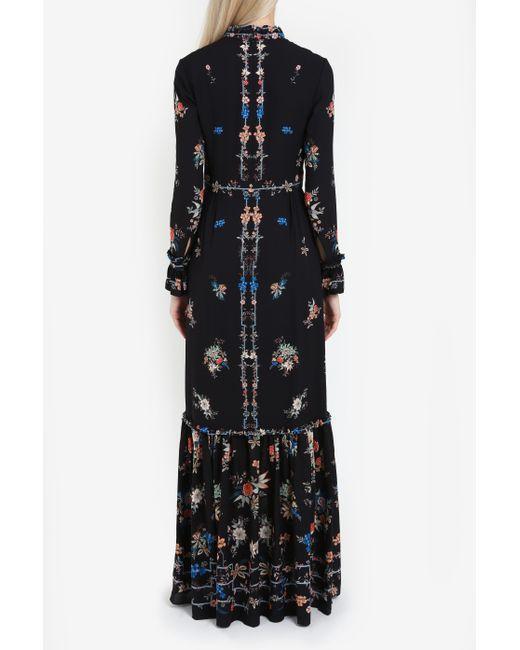
Hochgeschlossenes, langärmeliges, tailliertes schwarzes langes Kleid mit Blumenmustern, Freizeit- oder formelle Kleidung